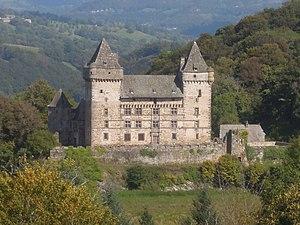
Château de Messilhac
Le Goul est une rivière française du Massif central dont le cours est situé dans les départements du Cantal et de l'Aveyron, en régions Auvergne-Rhône-Alpes et Occitanie. C'est un affluent de la Truyère en rive droite, donc un sous-affluent de la Garonne, par le Lot.
La Princesse de Montpensier est un film franco-allemand de Bertrand Tavernier, sorti en France le 3 novembre 2010. Il s'agit d'un film historique inspiré de la nouvelle éponyme de Madame de La Fayette, dont l'action se déroule à l'époque des guerres de religion, s'achevant peu après la nuit de la Saint-Barthélémy.